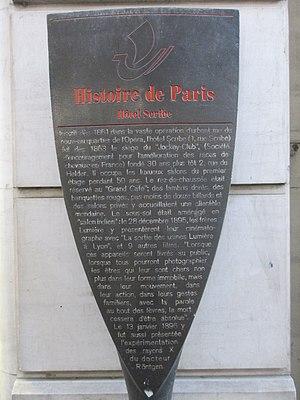
Panneau Histoire de Paris «
Les panneaux « Histoire de Paris » sont des panneaux d'information installés dans les rues de Paris devant certains des monuments parisiens.
Le boulevard des Capucines forme la limite entre les 2ᵉ et 9ᵉ arrondissements de Paris.